April 2099 lunar eclipse

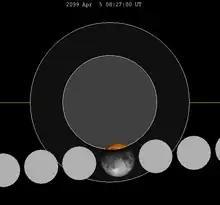
The Moon's hourly motion shown right to left

A partial lunar eclipse will occur at the Moon’s descending node of orbit on Sunday, April 5, 2099, with an umbral magnitude of 0.1680. A lunar eclipse occurs when the Moon moves into the Earth's shadow, causing the Moon to be darkened. A partial lunar eclipse occurs when one part of the Moon is in the Earth's umbra, while the other part is in the Earth's penumbra. Unlike a solar eclipse, which can only be viewed from a relatively small area of the world, a lunar eclipse may be viewed from anywhere on the night side of Earth. Occurring about 1.4 days after perigee (on April 3, 2099, at 23:30 UTC), the Moon's apparent diameter will be larger.